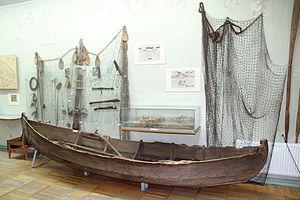
Le musée régional de Mourmansk, ou plus précisément musée régional de l'oblast de Mourmansk, est le musée le plus ancien de cette région située en Russie, au-delà du cercle polaire, puisqu'il a été fondé le 17 octobre 1926 à Mourmansk. Il est dirigé par Mᵐᵉ Nina Pourycheva.